Leslie Easterbrook

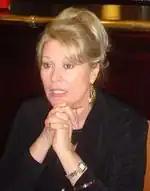
Easterbrook in 2006

Leslie Easterbrook is an American actress and producer. She played Sgt./Lt./Capt. Debbie Callahan in the "Police Academy" films and Rhonda Lee on the television series "Laverne & Shirley".